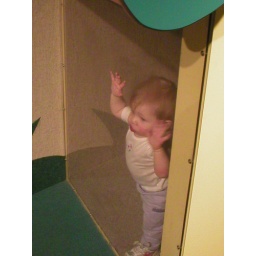
stuck in a glass box